Jamesonbukta

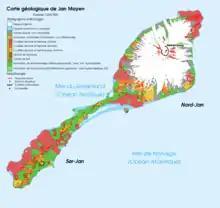
Map of Jan Mayen

Jamesonbukta is a bay in the island of Jan Mayen. It is located east of Eggøya, on the southern side and central part of Jan Mayen.